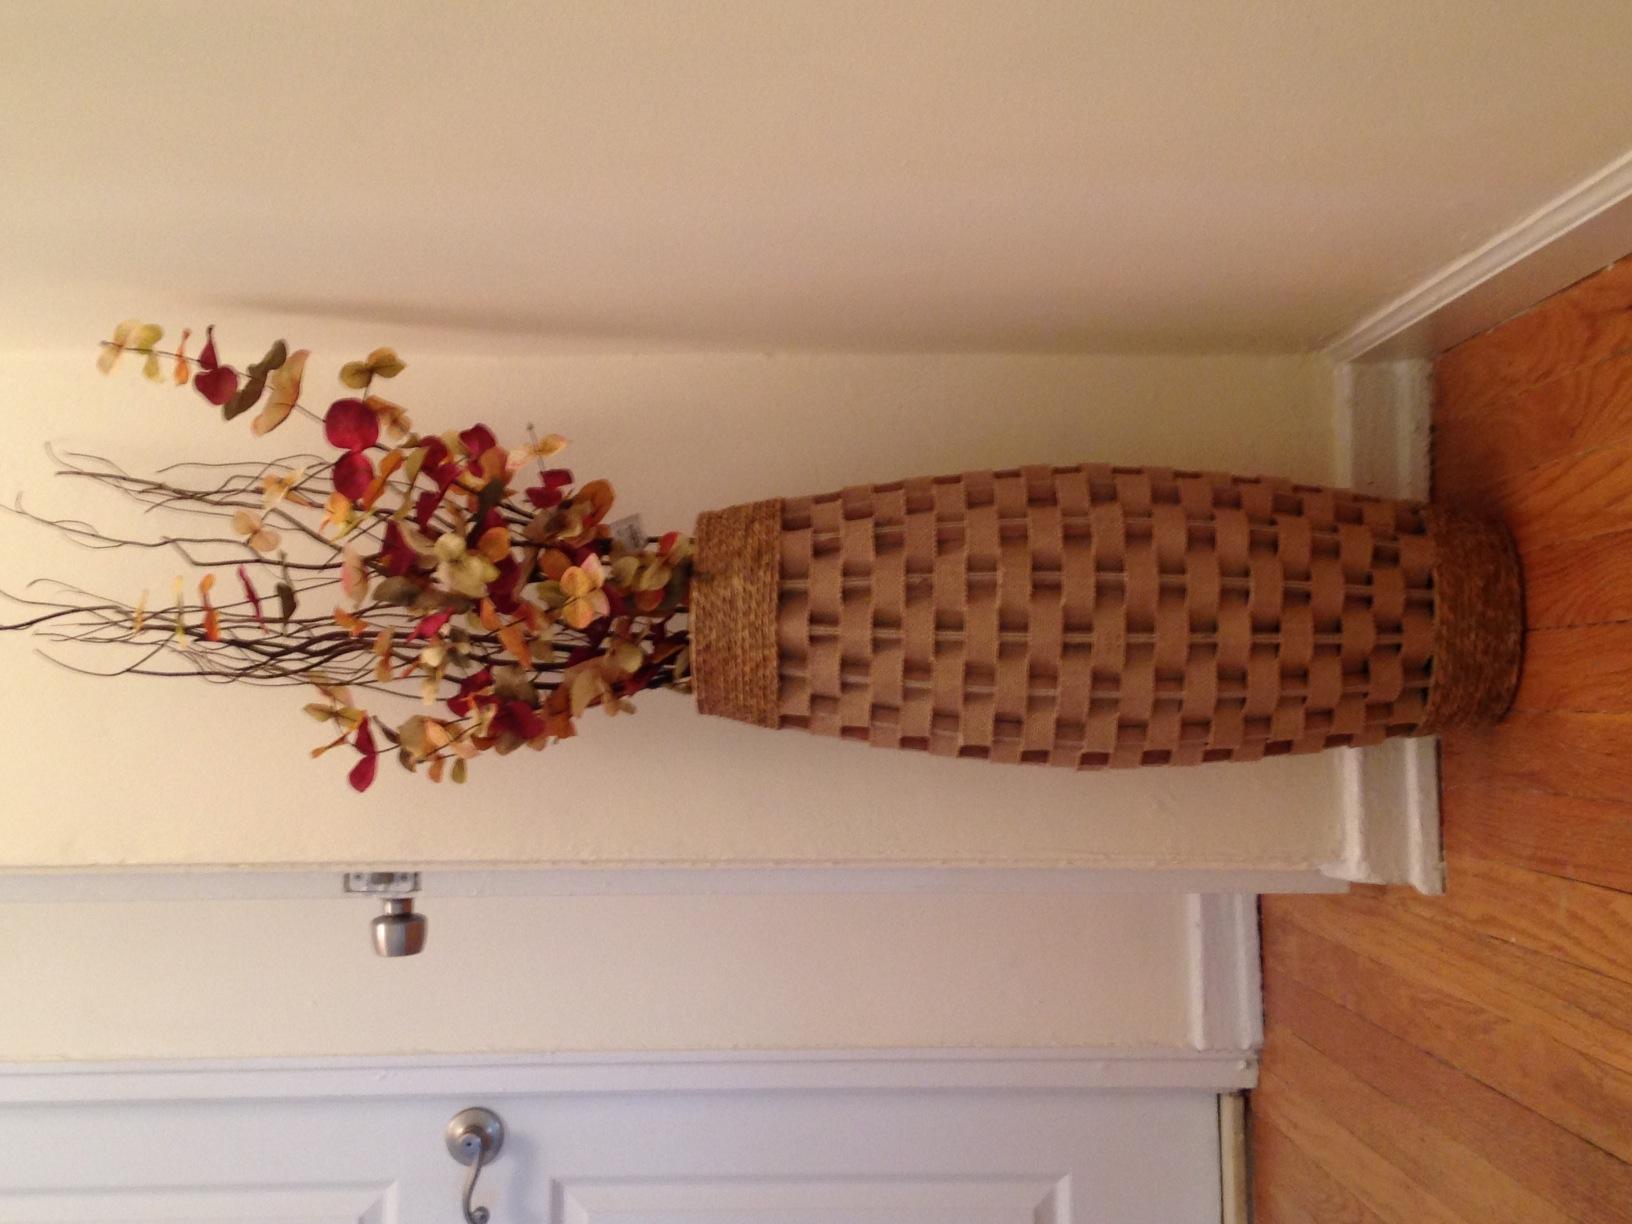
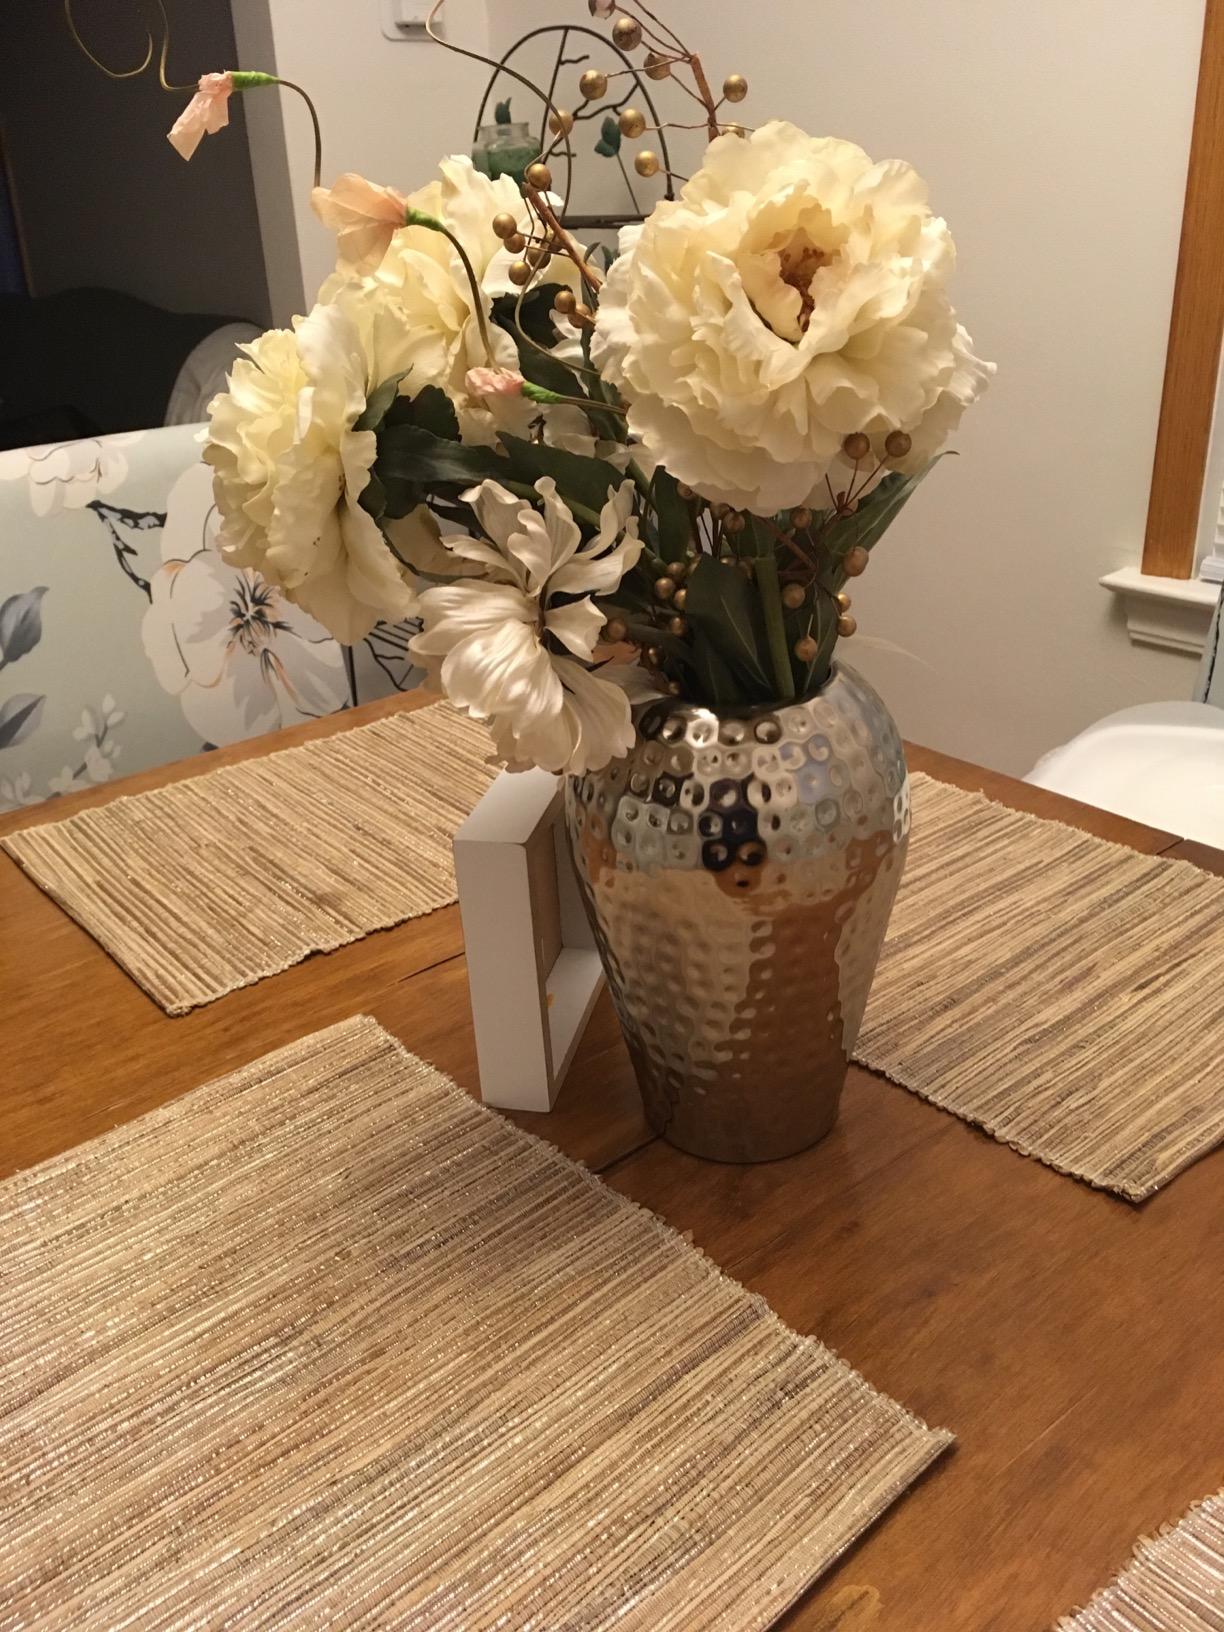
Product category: vase
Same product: no